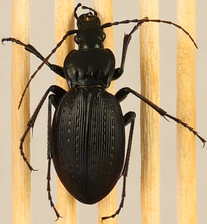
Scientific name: Carabus goryi
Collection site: Mountain Lake Biological Station NEON (MLBS), plot MLBS_009